Submarine Development Program

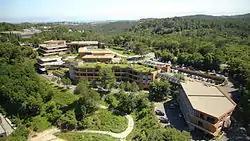
Sophia Antipolis Head Office

In 1967, the 10-Year Renewal Program for Floating Resources was approved, which aimed to renew and strengthen the Navy and included six submarines. An interesting aspect of this program was also the nationalization of means, or the reduction of the level of dependence, through the local manufacture of components and parts; even so, Brazil still did not have the capacity to build its own submarines, and the obstacles placed by the United States in the supply of modern sonars and rocket launchers led the Navy to look to Europe. Therefore, three s were ordered from England, the S "Humaitá" (S-20), S "Tonelero" (S-21), and S "Riachuelo" (S-22). The search for the national capacity to produce these means led the Navy in the late 1970s to start thinking about a new naval program with a greater focus on the possibility of regional conflicts, directing its power to defense but this time with a greater focus on offense. In 1979, Admiral Maximiano Eduardo da Silva Fonseca took command of the Navy and managed not only to launch what would be the Navy Nuclear Program but also to sign a contract for technology transfer and technical capability with the German shipyard HDW, leading to the construction of submarines in Brazil as the "Tupi" class, with the four submarines S "Tupi" (S-30), S "Tamoio" (S-31), S "Timbira" (S-32) and S "Tapajó" (S-33). The first submarine would be built in Germany, and the others in Brazil, after the necessary knowledge and skills were acquired during construction of the first one.